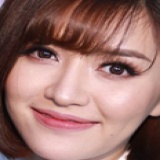
ca sĩ Bích Phương